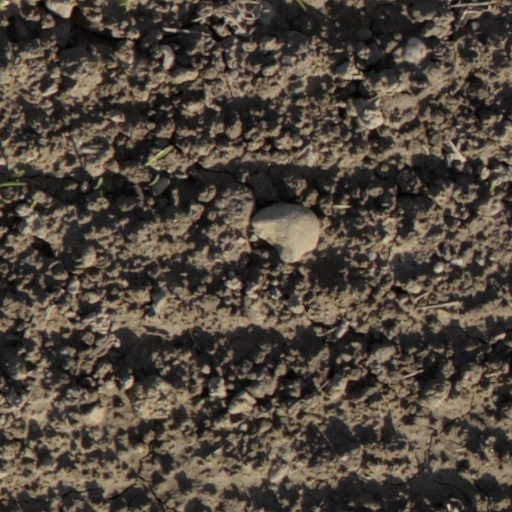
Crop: wheat